Camilla Mordhorst

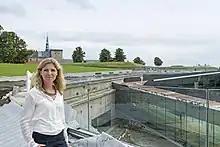
Camilla Mordhorst in 2013

Camilla Mordhorst (born 8 September 1970) is a museum professional from Denmark. She has been director of the Danish Cultural Institute since 2019 and President of EUNIC since July 2023.